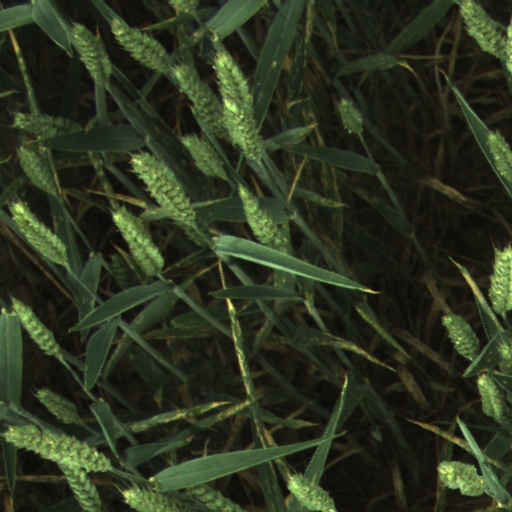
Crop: wheat